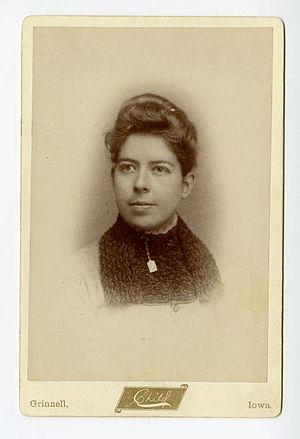
Abby Williams Hill, née en 1861 à Grinnell, Iowa, et morte en 1943 à Laguna Beach en Californie, est une peintre américaine sur motif, connue pour ses paysages de l'est des États-Unis. Elle défend les causes des droits de l'enfant et le droit à l'éducation des Afro-Américains, en particulier au congrès des mères, et plus généralement les droits des migrants récemment installés et celui des nécessiteux.